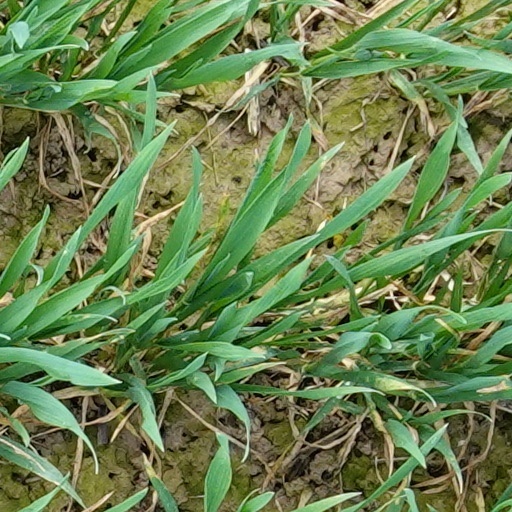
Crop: wheat